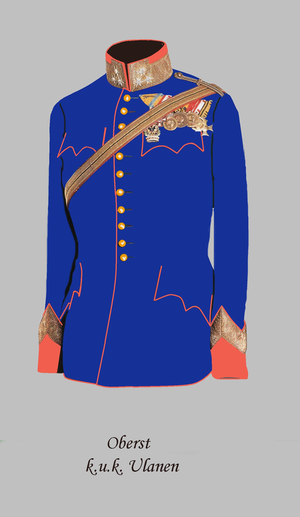
Grand tenue d'un colonel des k.u.k. Uhlans